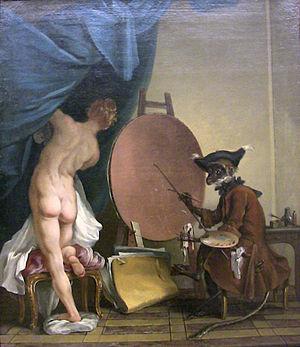
Jean-Baptiste Henri Deshays de Colleville, dit Deshays et « le Romain », né le 27 novembre 1729 à Rouen et mort à Paris le 10 février 1765 est un peintre d’histoire français.